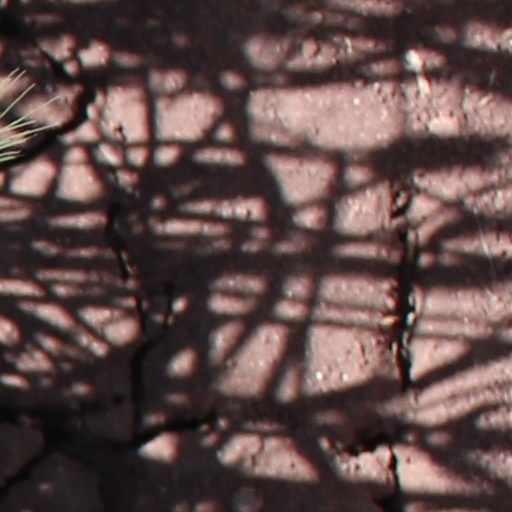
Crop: wheat